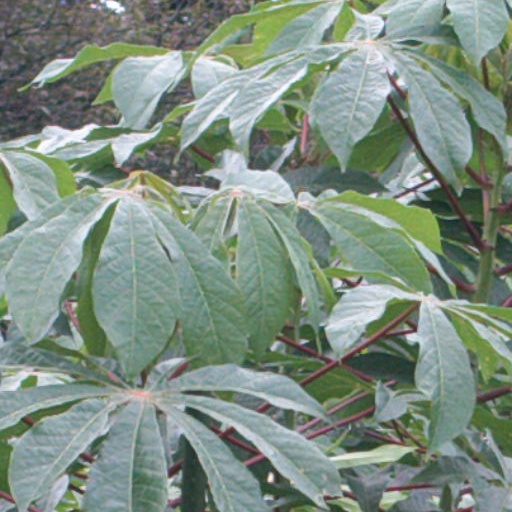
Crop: cassava